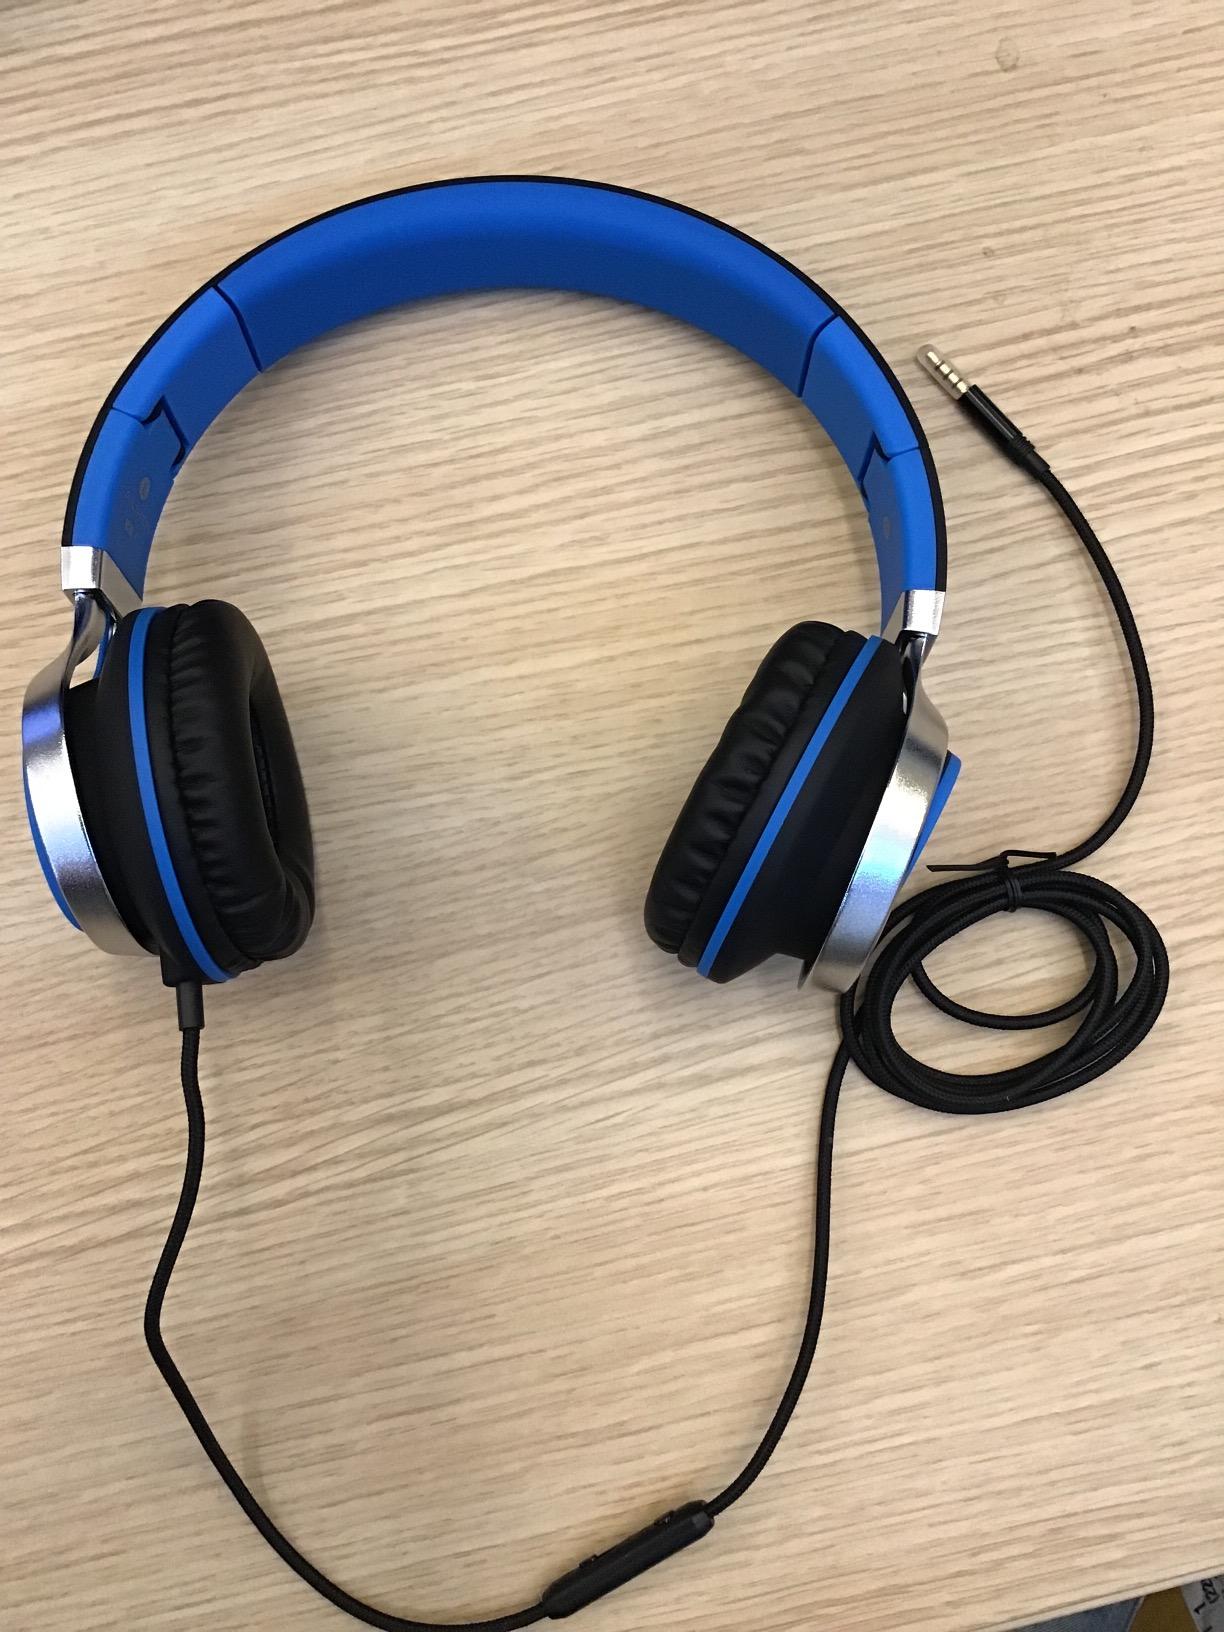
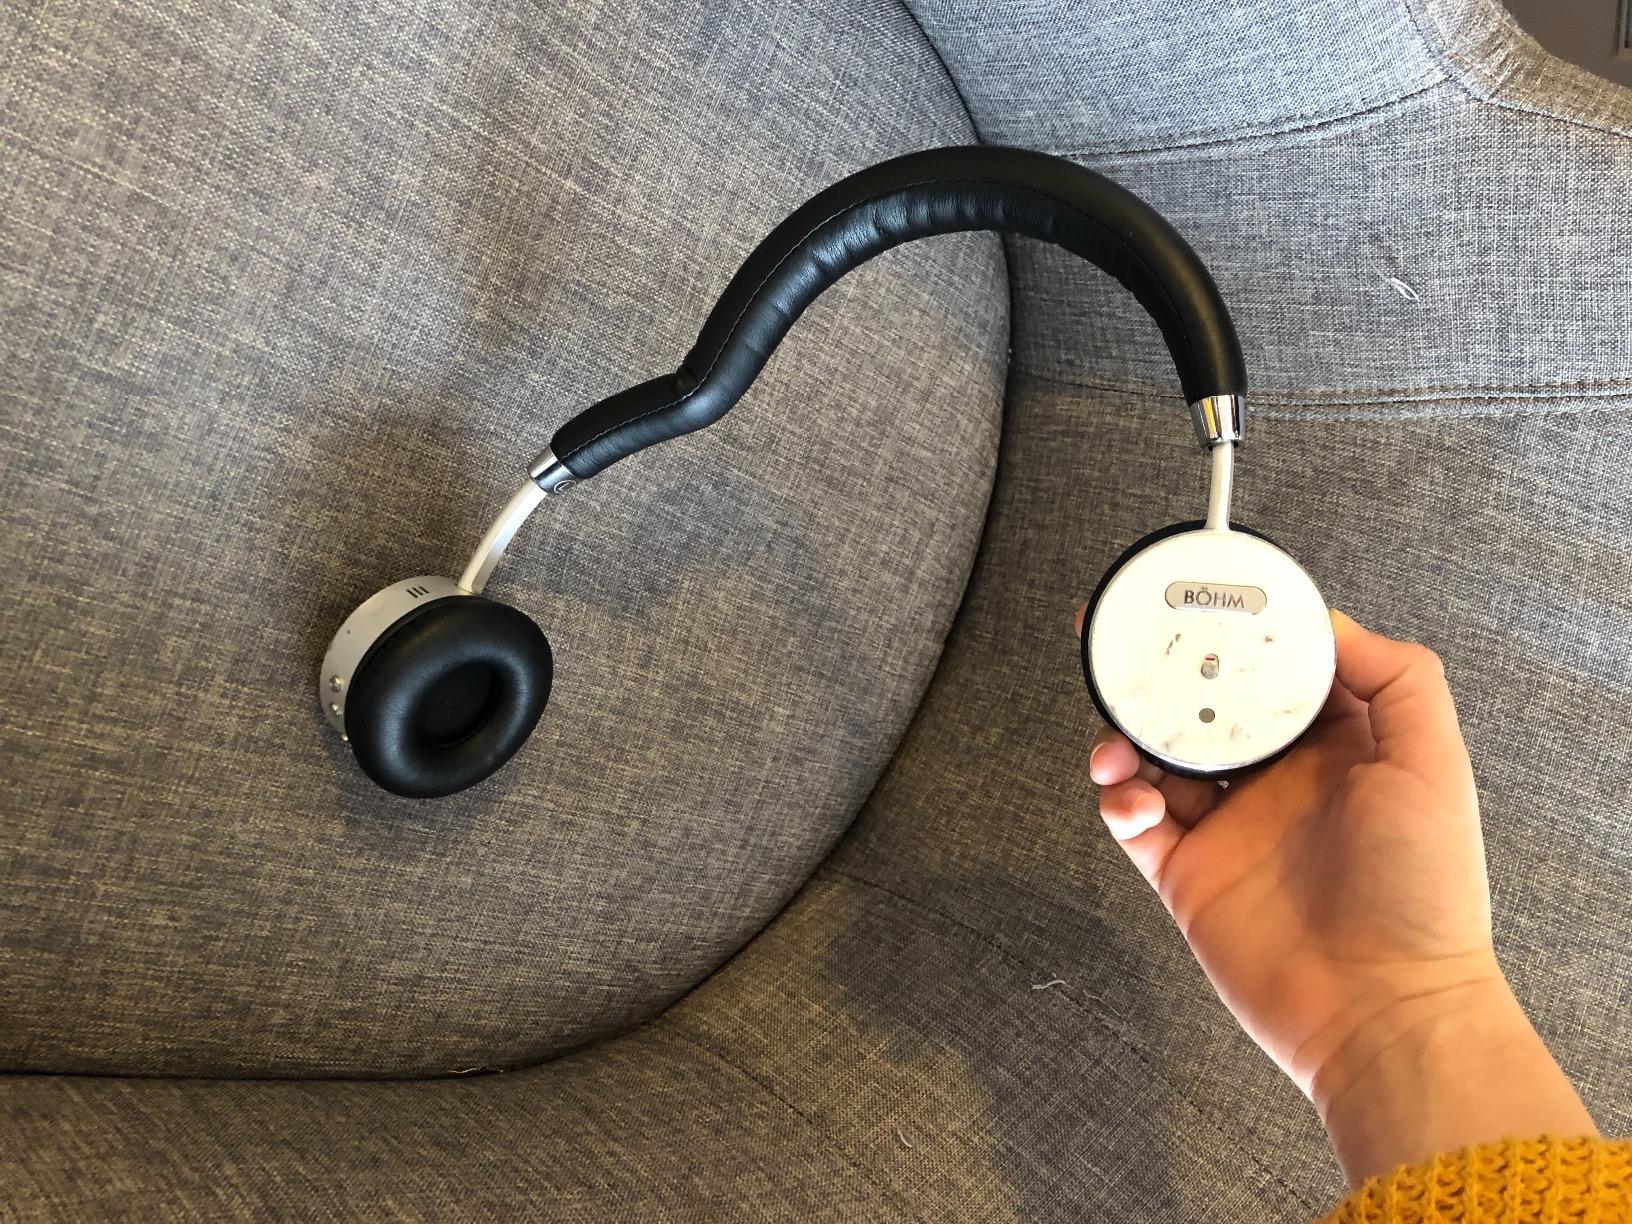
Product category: headphones
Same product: no